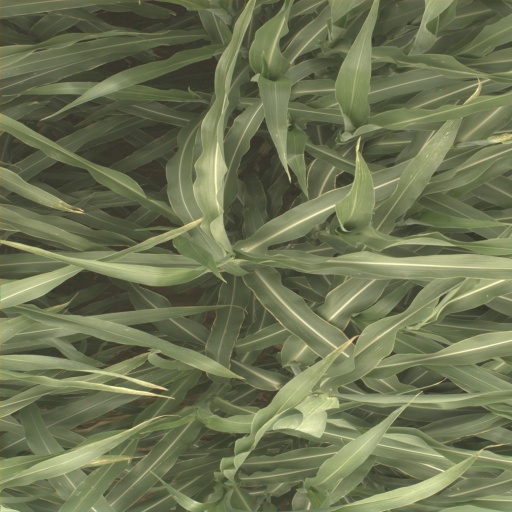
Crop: sorghum